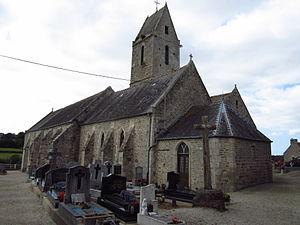
Église Sainte-Marguerite du Theil
Le Theil est une ancienne commune française, située dans le département de la Manche en région Normandie, devenue le 1ᵉʳ janvier 2016 une commune déléguée au sein de la commune nouvelle de Gonneville-Le Theil. Ce statut est supprimé lors du renouvellement du conseil municipal en 2020.
Gonneville-Le Theil est une commune française située dans le département de la Manche en région Normandie, peuplée de 1 553 habitants. Elle est créée le 1ᵉʳ janvier 2016 par la fusion de deux communes, sous le régime juridique des communes nouvelles.